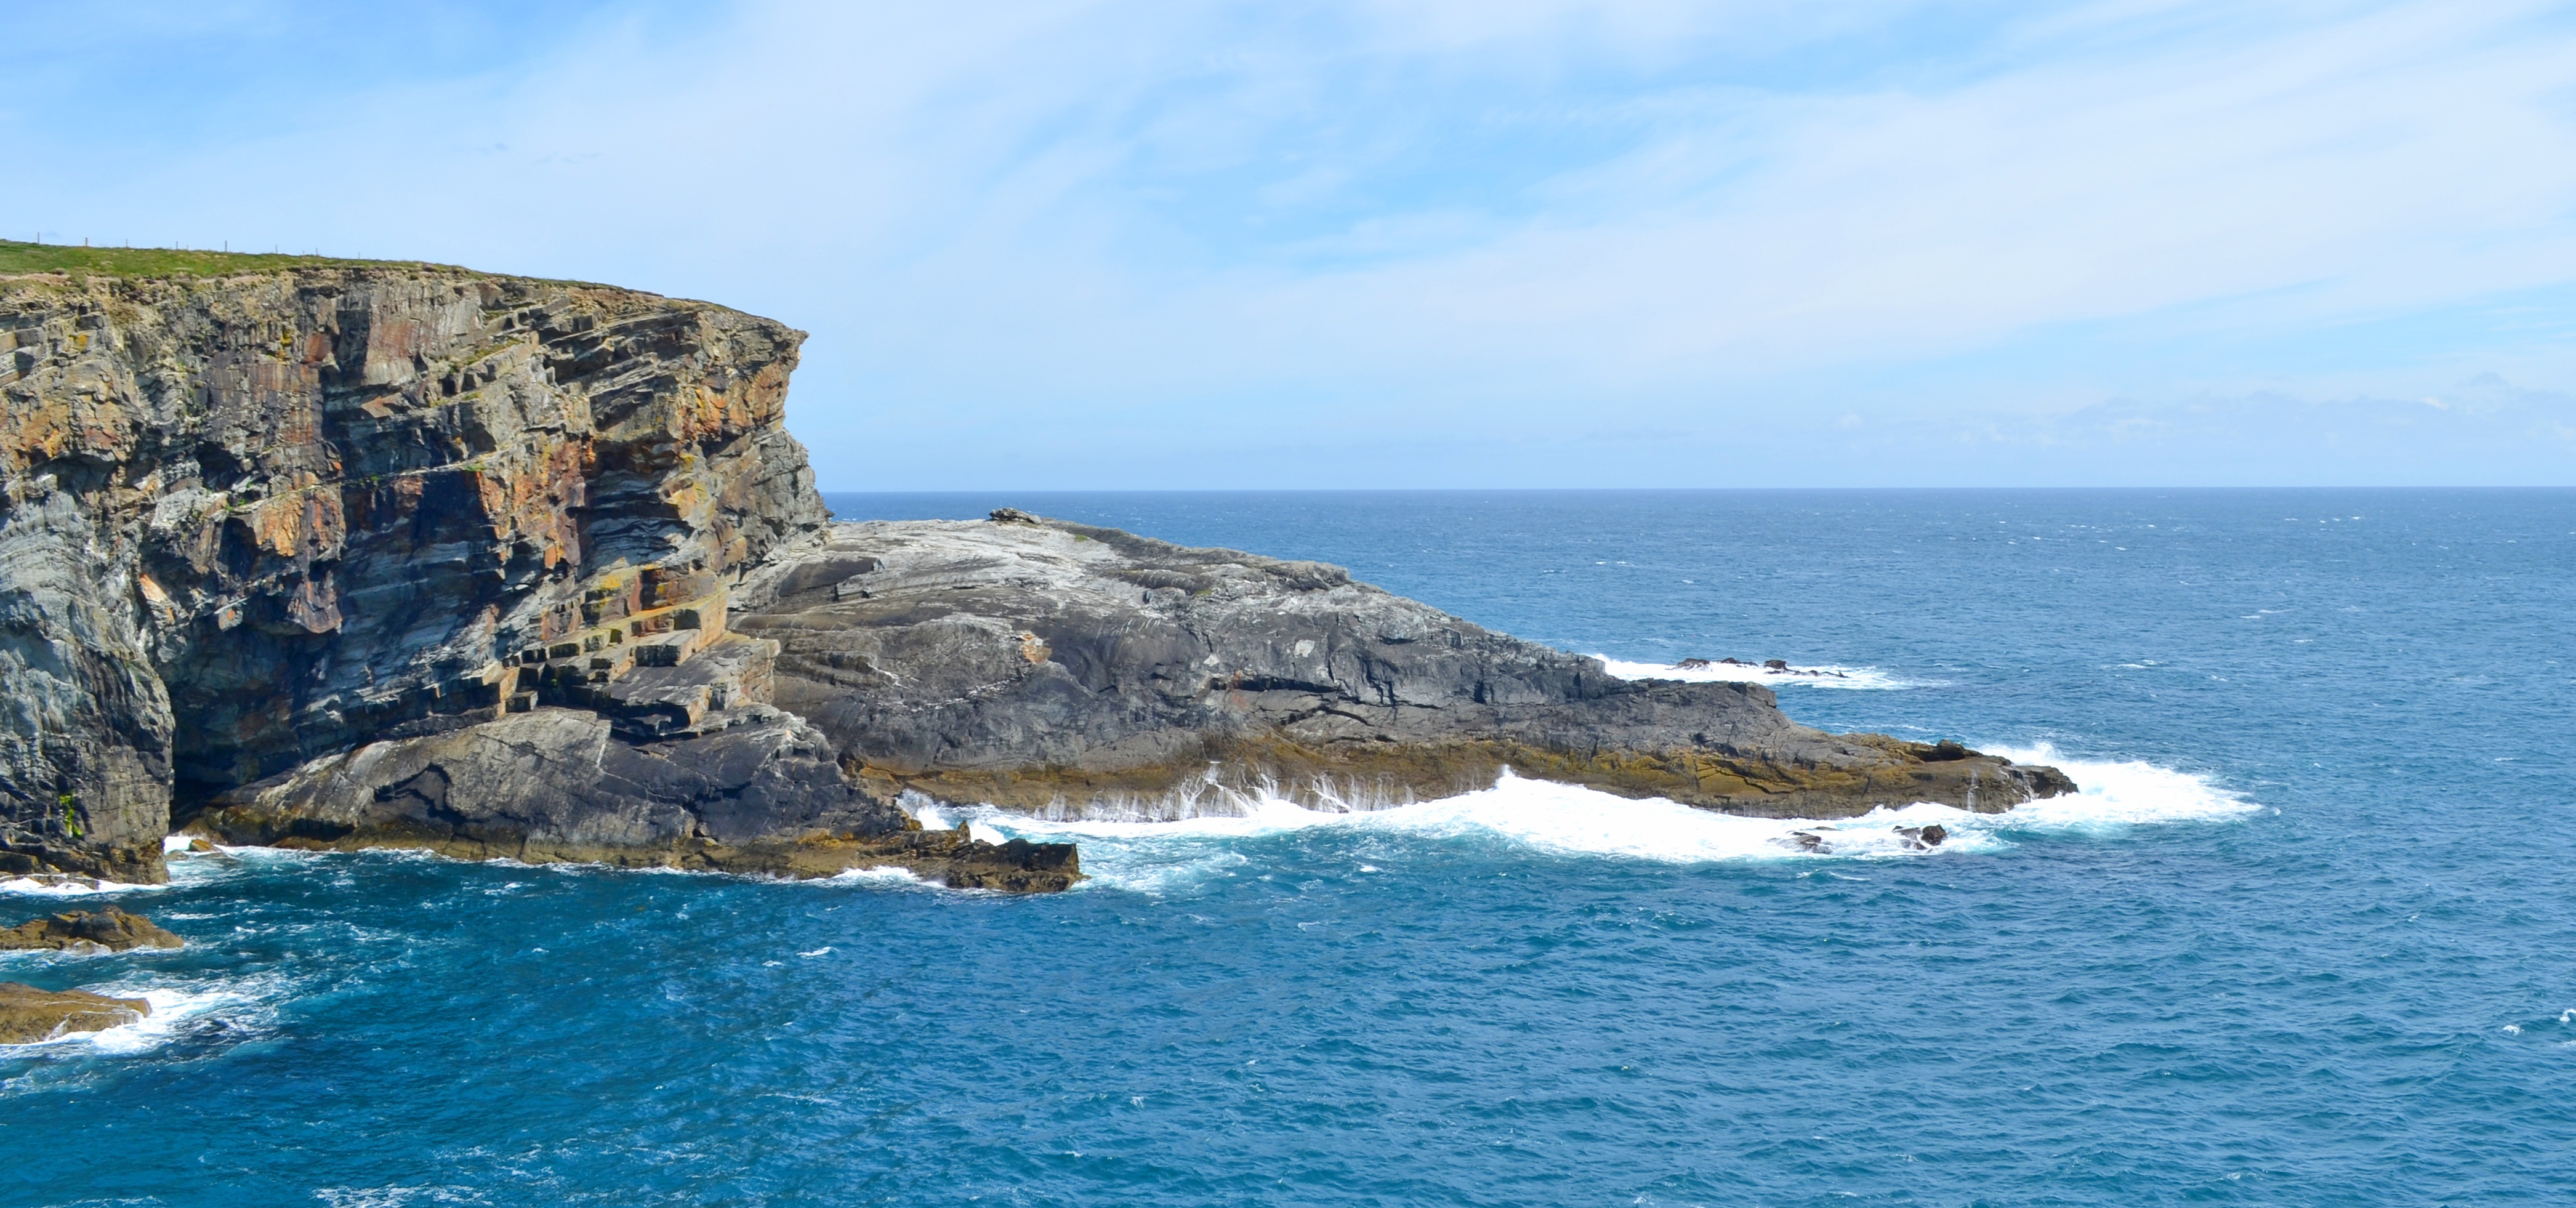
landscape, sea, coast, nature, rock, ocean, shore, wave, lake, cliff, surf, cove, tower, bay, stack, terrain, headland, cliffs, outlook, ireland, atlantic, cape, islet, landform, steep slope, county cork, mizen head, steilkueste, geographical feature, wind wave, promontory